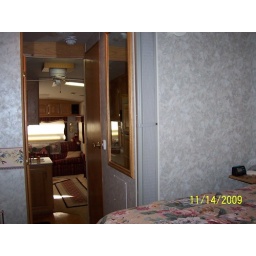
Standing in the bedroom looking out toward the kitchen and living areas.